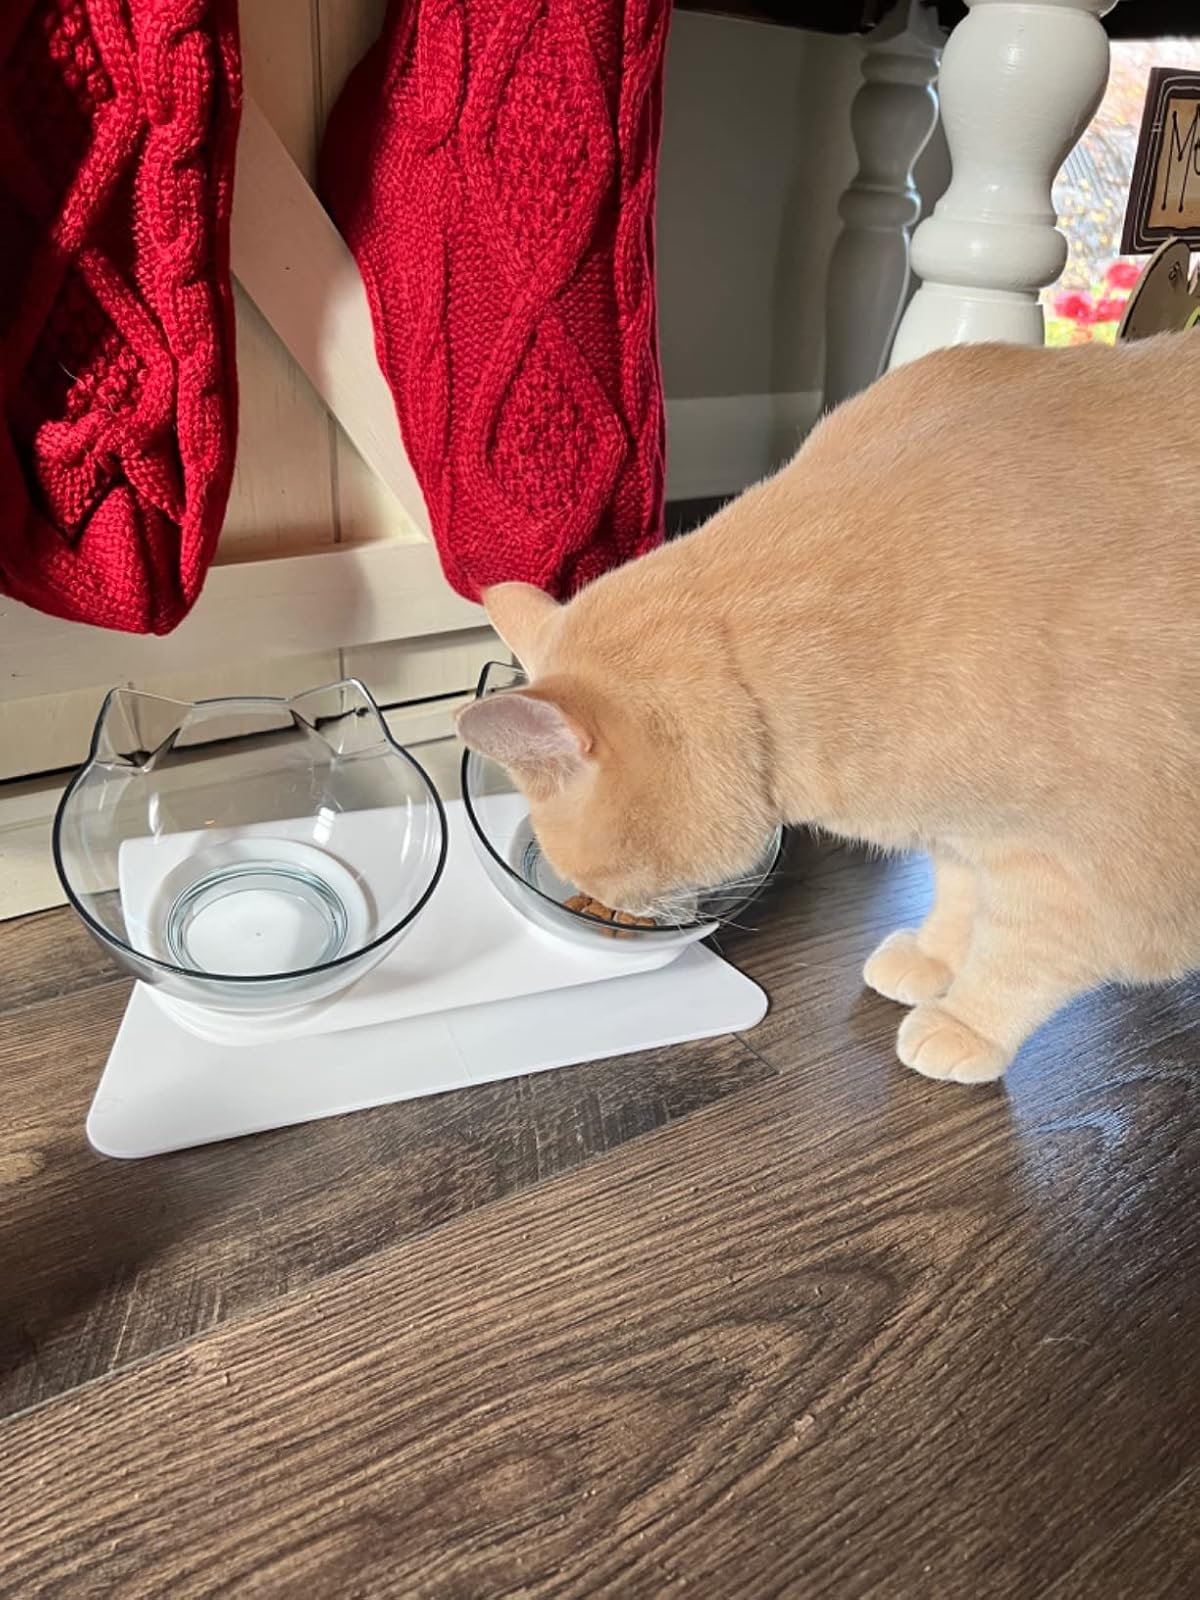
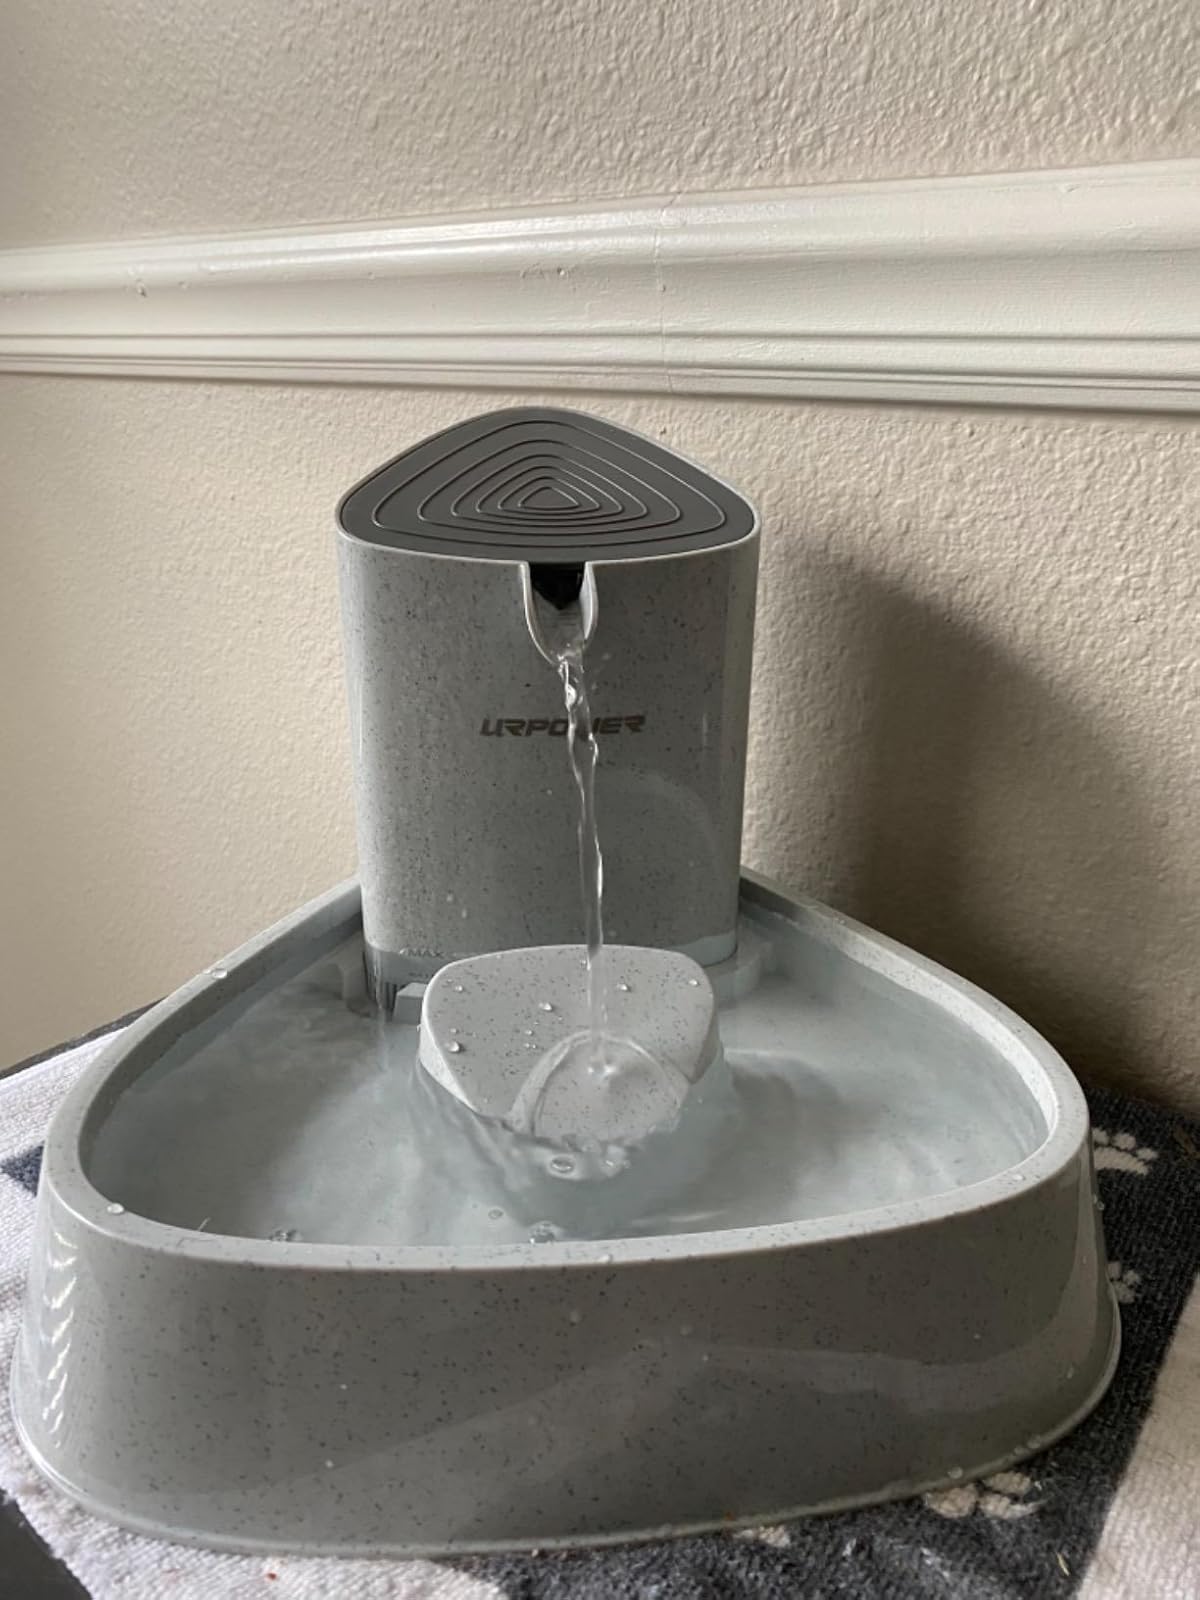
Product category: items_bowl
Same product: no